Cratystylis conocephala

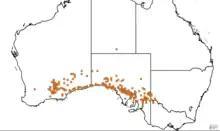
A map depicting where "C. conocephala" has been recorded

"C. conocephala" is found on calcareous red soils and sandy soils in different ecosystem types. These include mallee, coastal scrub and woodland vegetation communities. Blue bush daisy proliferates in ecosystems which have not been exposed to fire for extended periods of time.